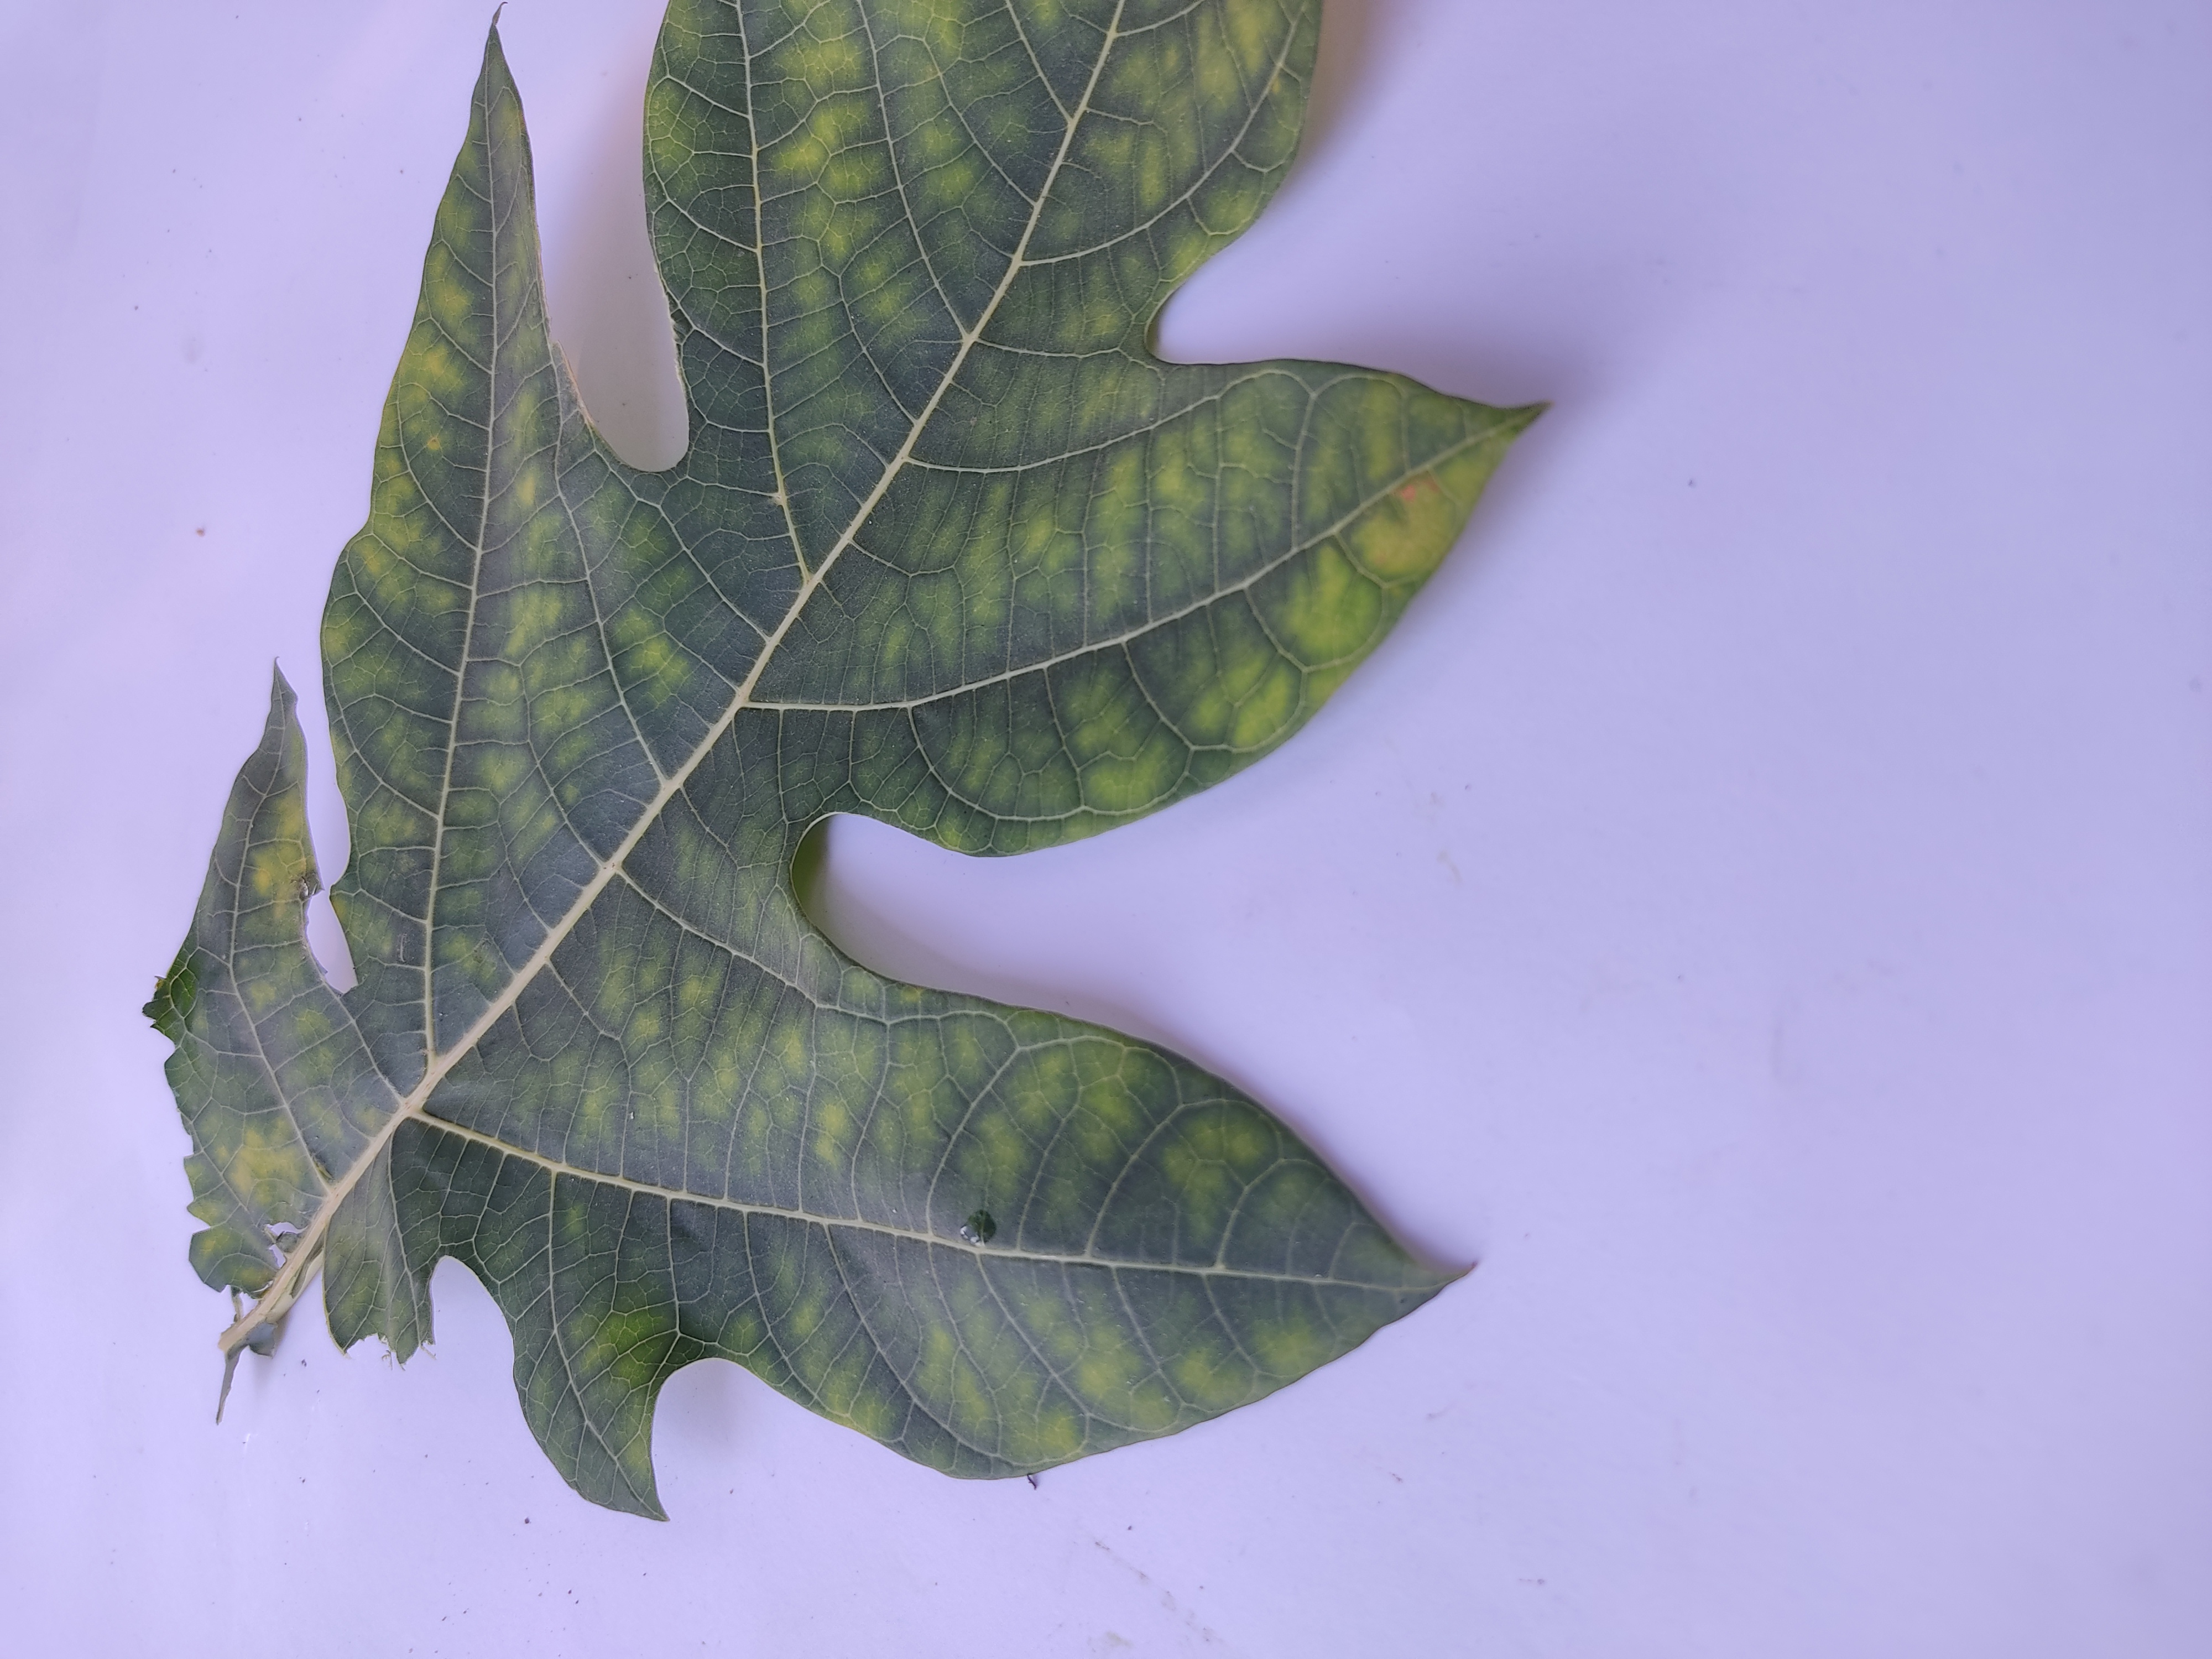
Label: Ring Spot